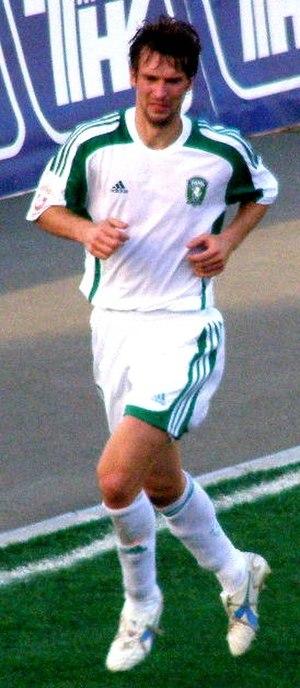
Hrvoje Vejić, né le 8 juin 1977 à Metković en Yougoslavie, est un footballeur croate évoluant actuellement à l'Hajduk Split au poste de défenseur central. Il a été international entre 2007 et 2009, jouant ainsi 5 matches sans marquer de but.